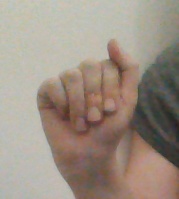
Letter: saad